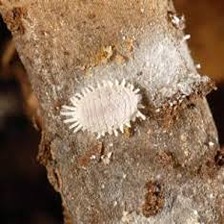
Label: mealybug_infestation